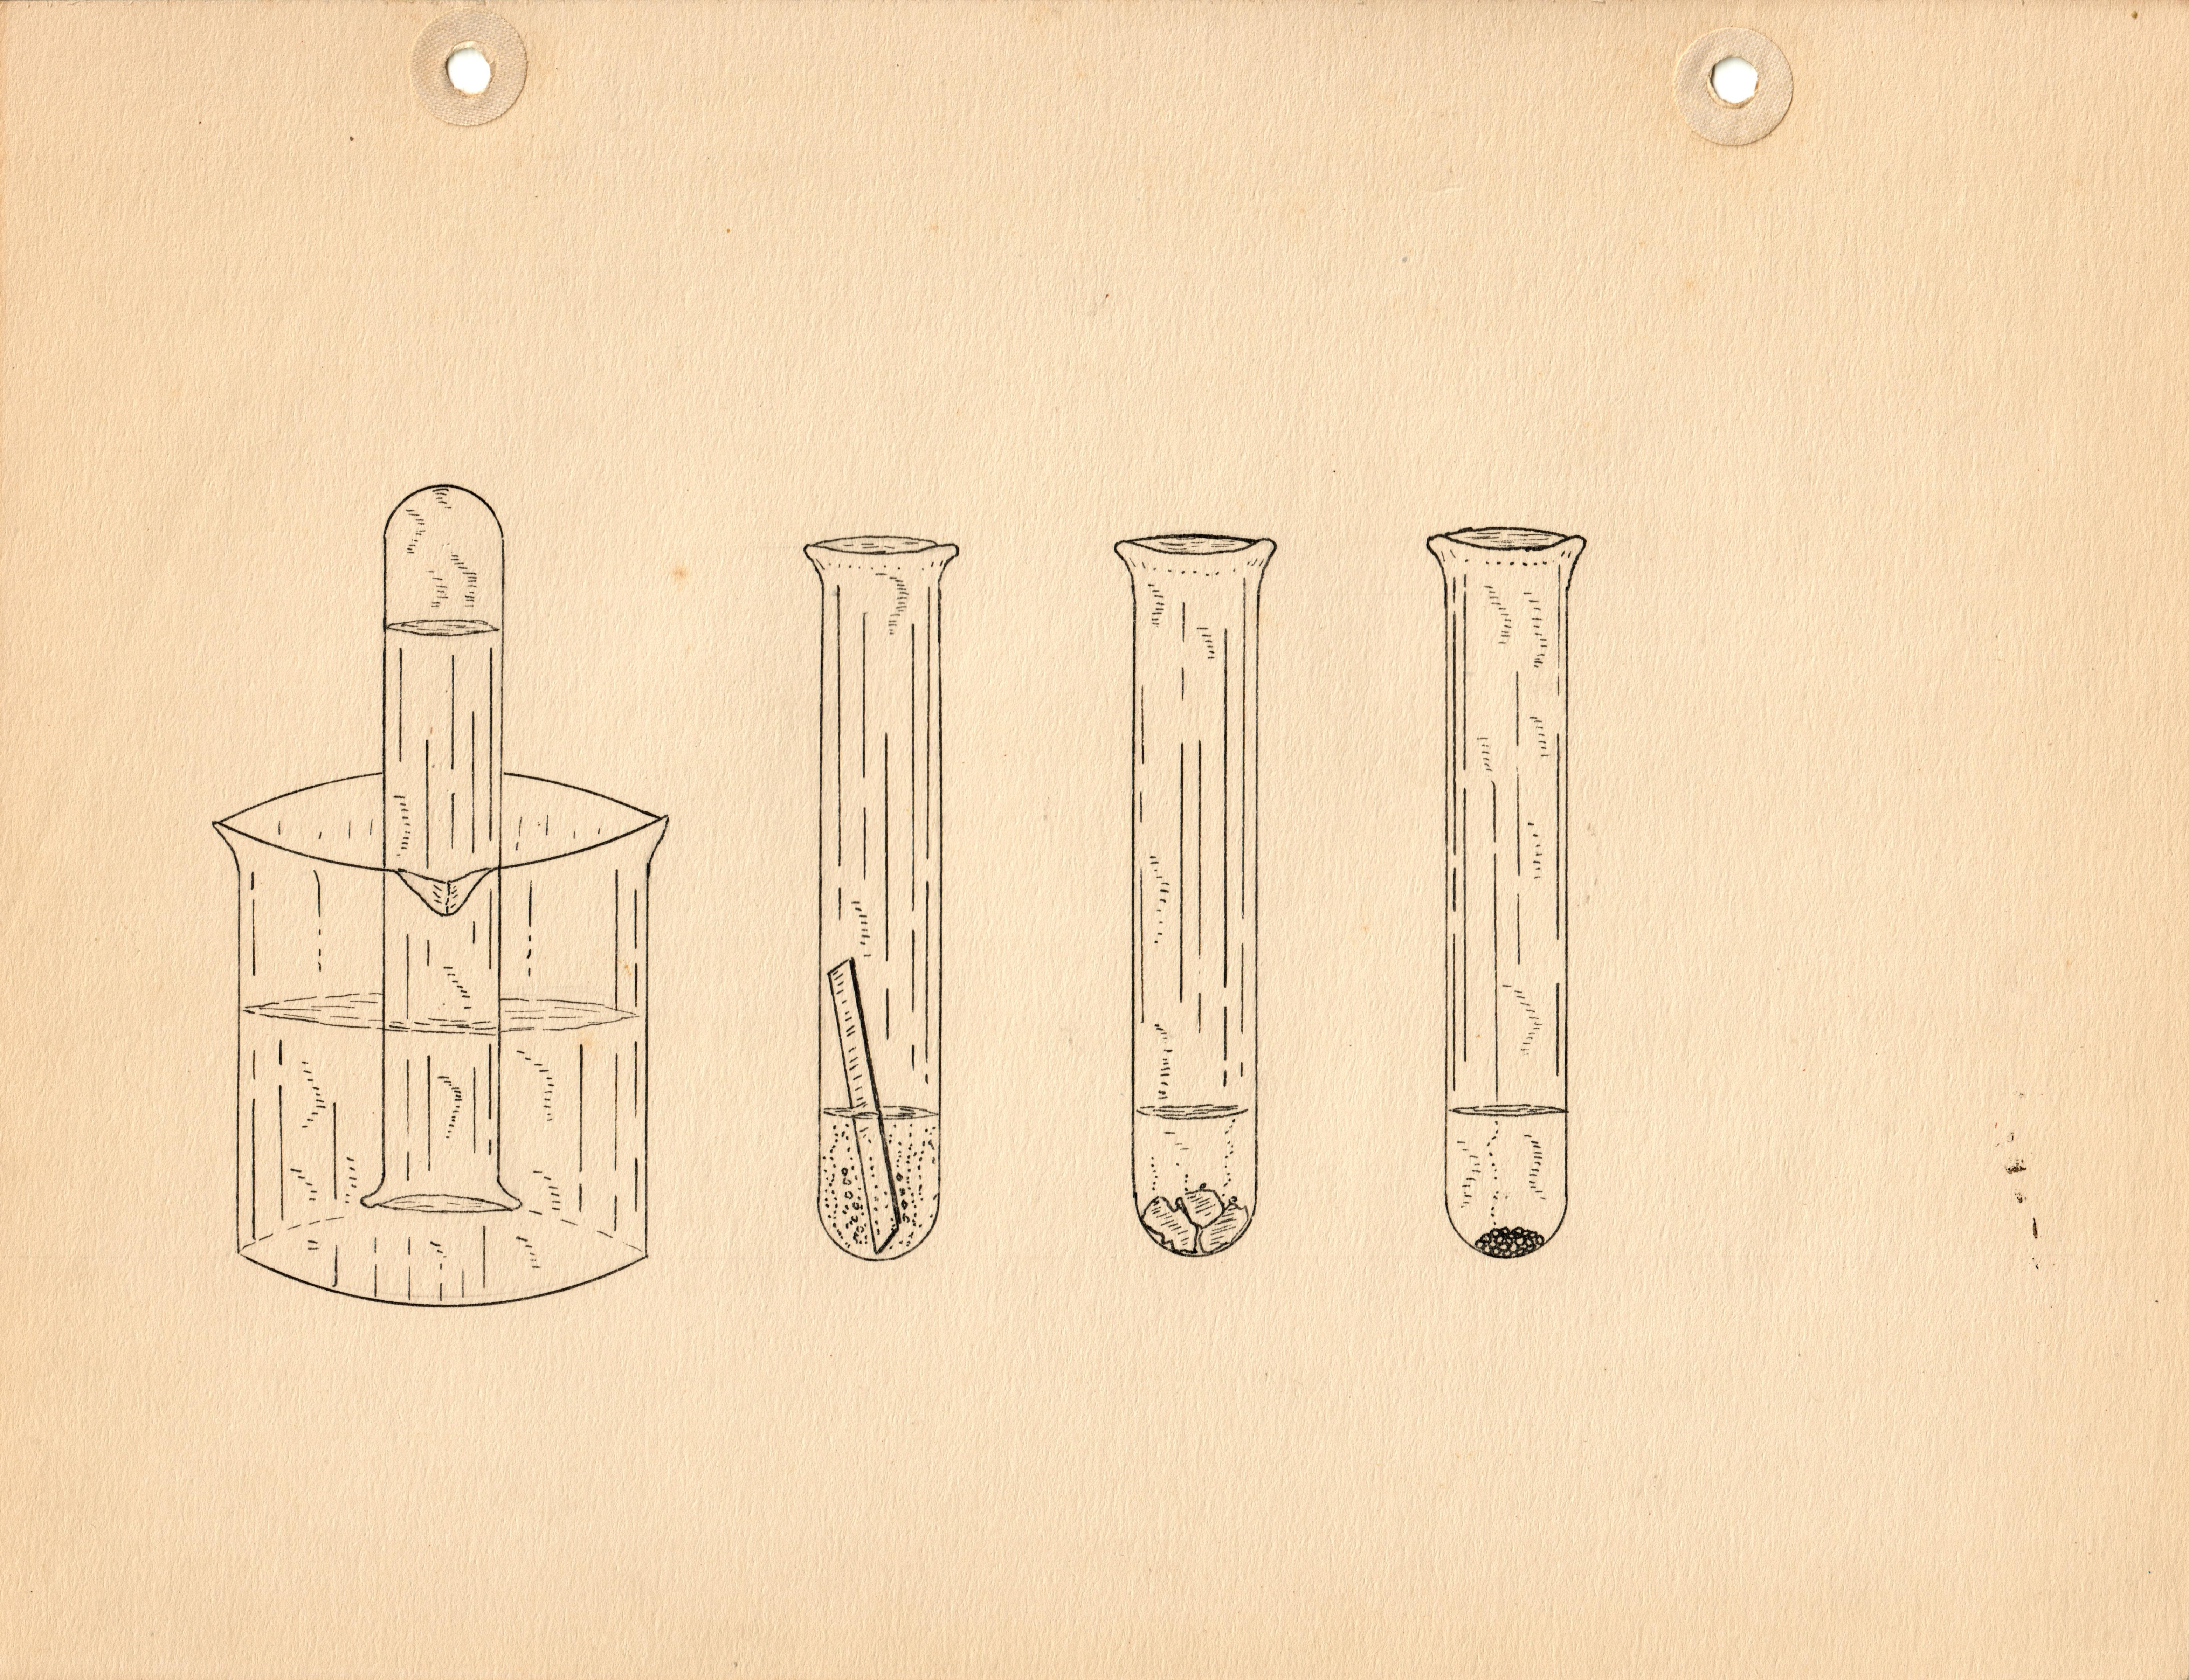
Dissolving Various Materials Measuing Gas Production
Specialty: lab-equipment